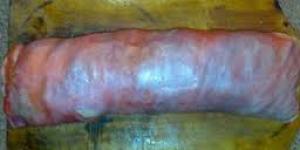
matambre alta cocina